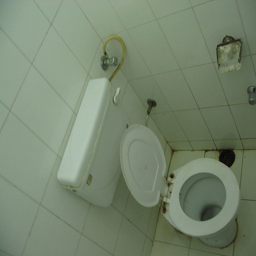
An aerial view of a toilet in a bathroom.
Dirty bathroom with a toilet, tile floors and a drain.
A toilet that is in a bathroom that has its lid up.
a room with a toilet very dirty at the lid
A dirty toilet in a dirty bathroom is seen here.